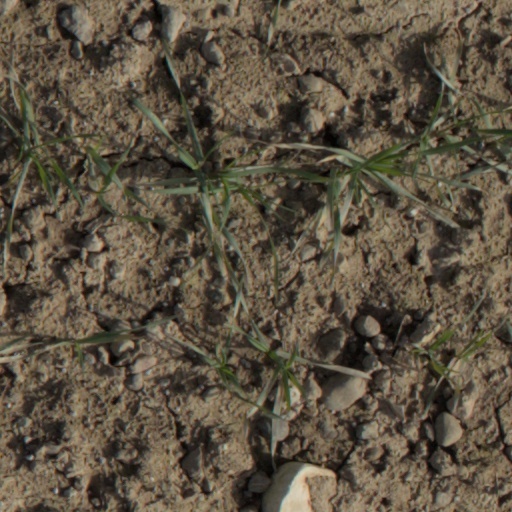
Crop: wheat